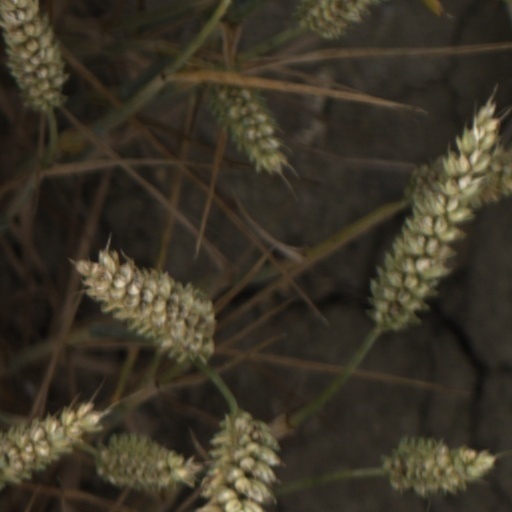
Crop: wheat